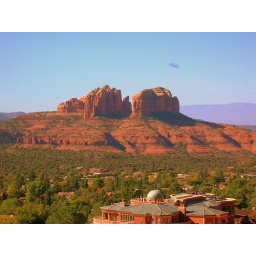
The house in the foreground is being built by the man who developed the laser that's used in plastic surgery